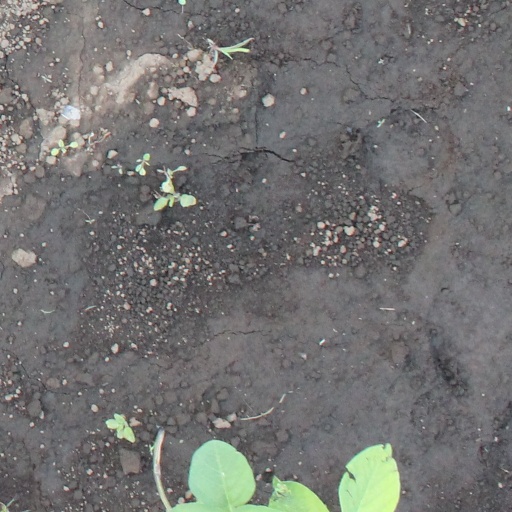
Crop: soybean